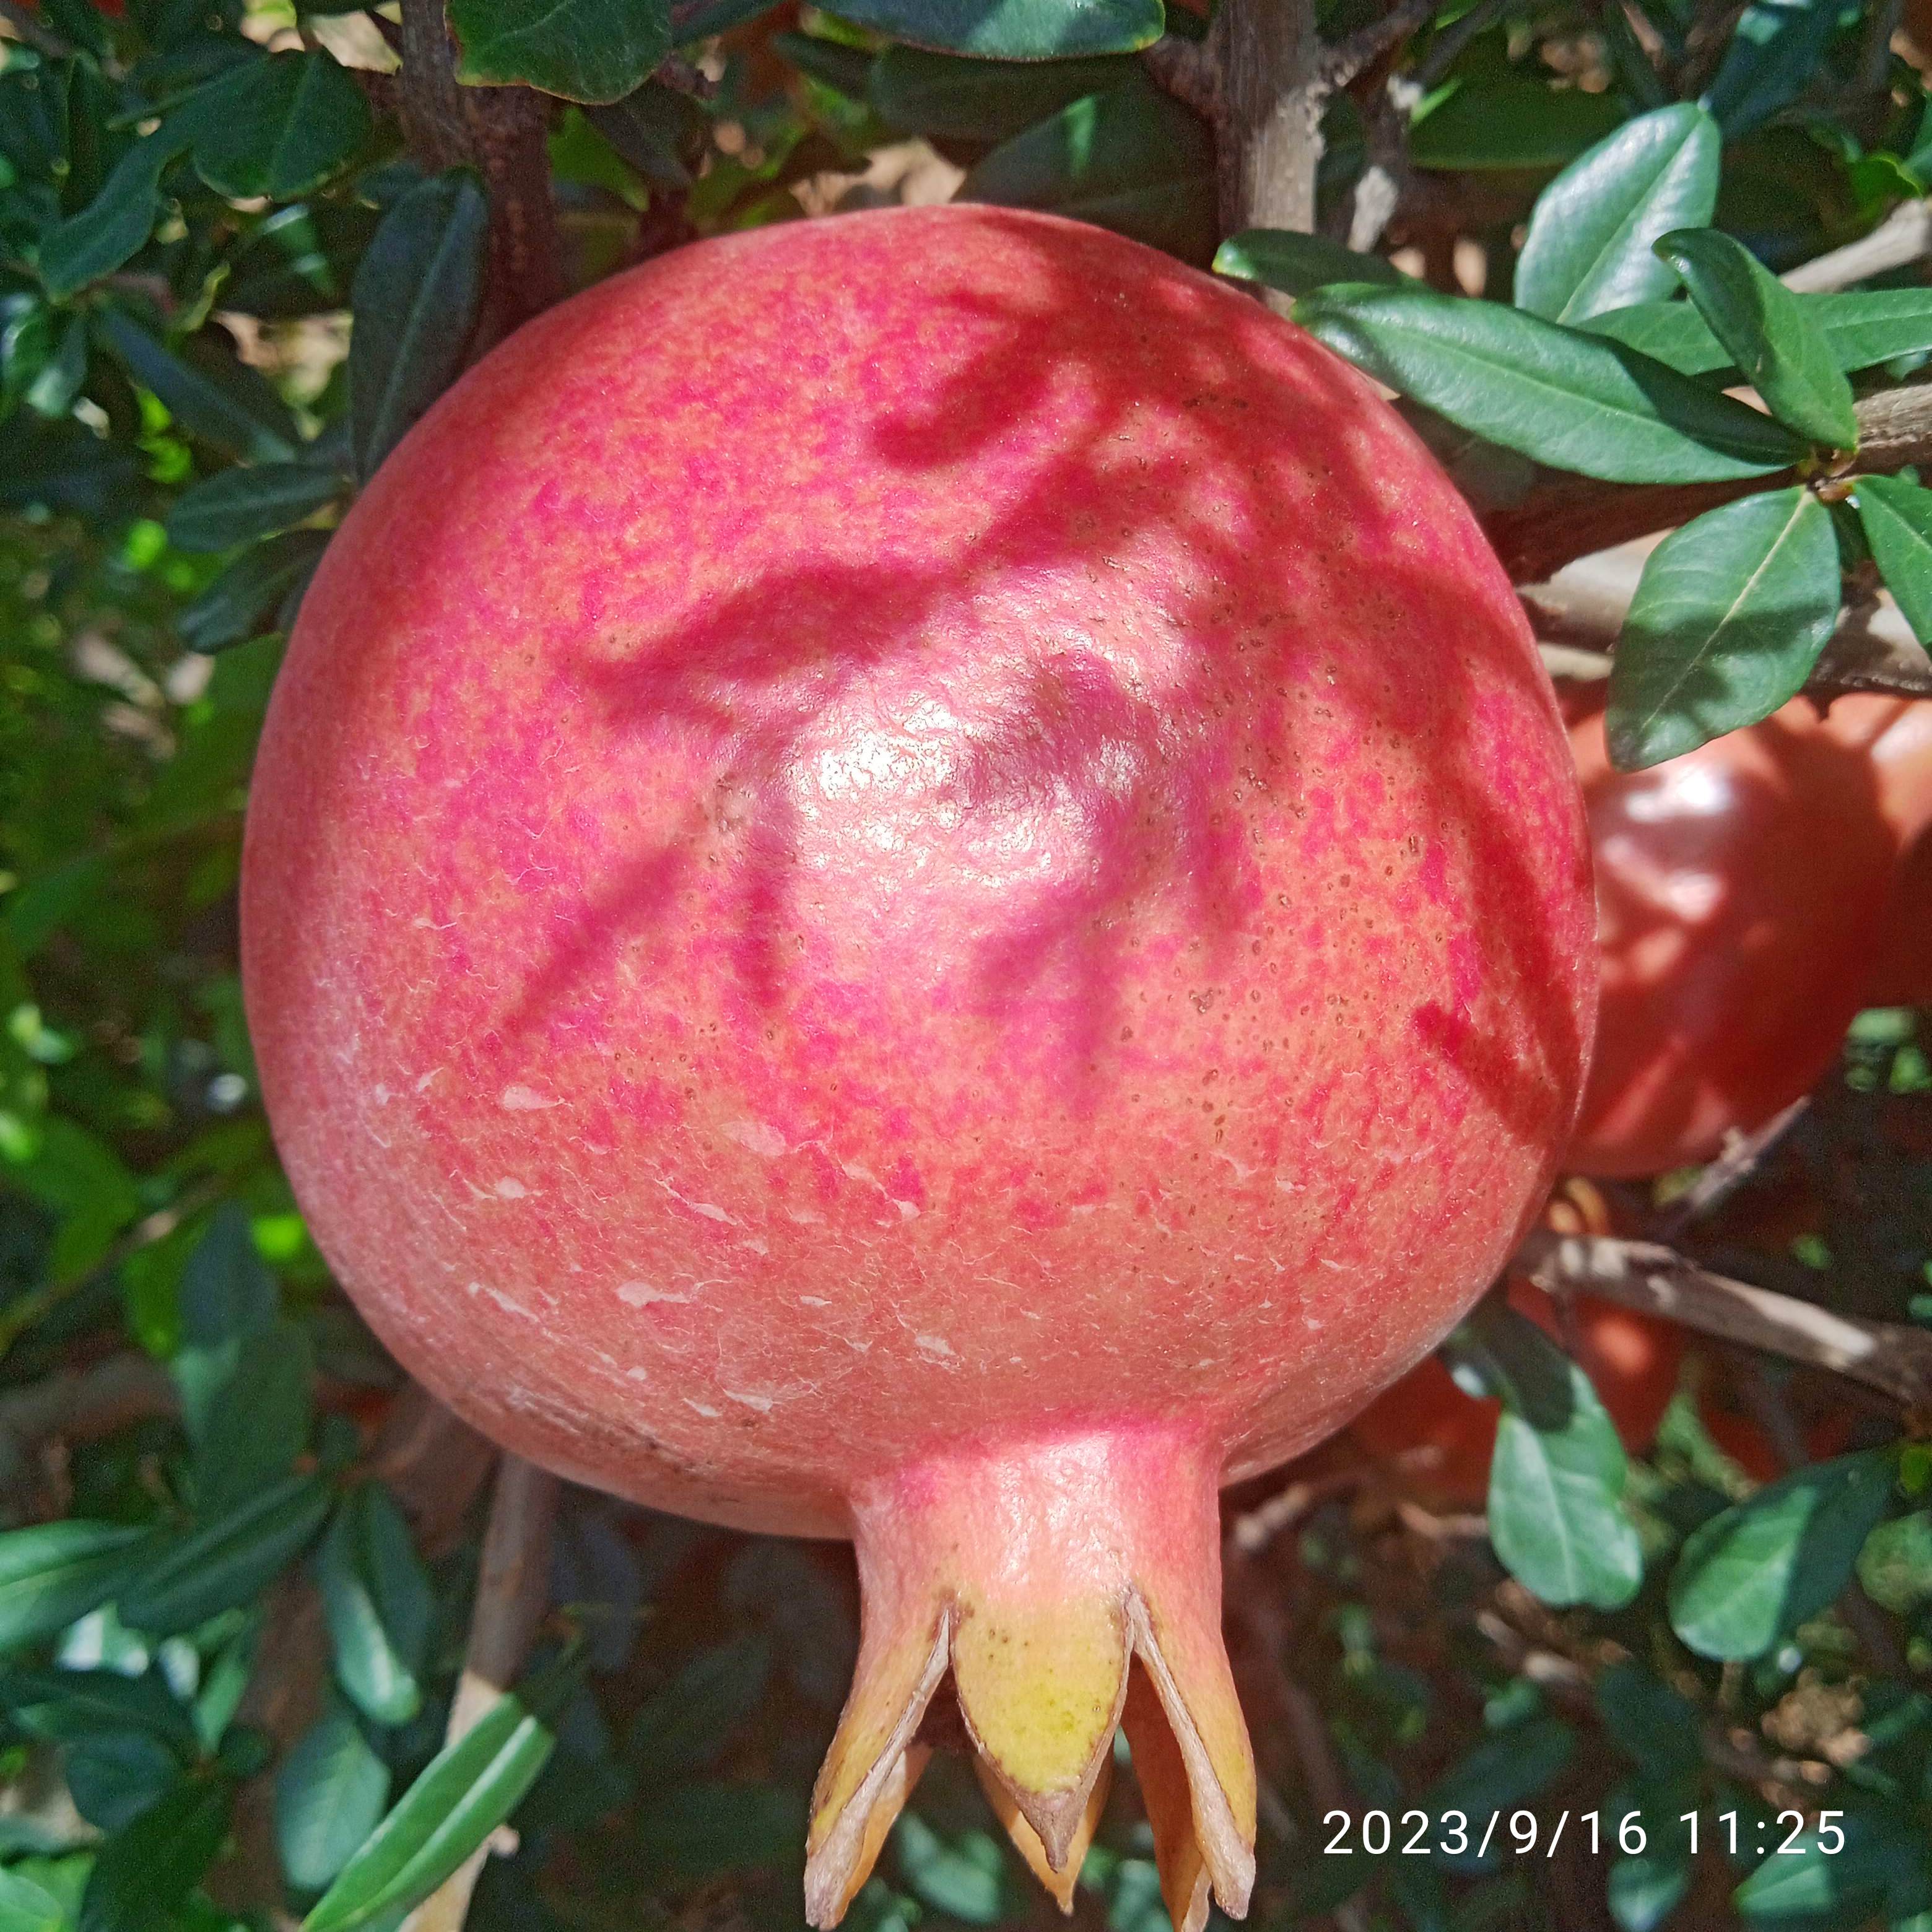
Label: Healthy